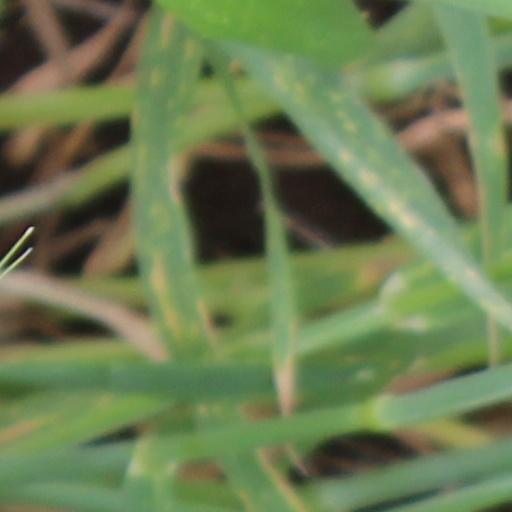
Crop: wheat